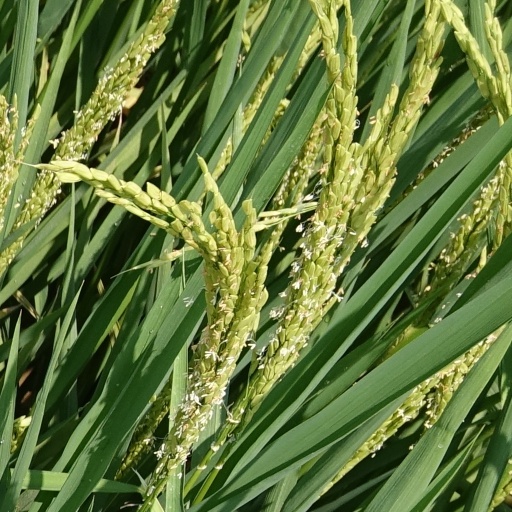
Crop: rice